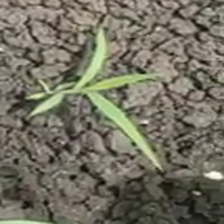
Weed species: Digitaria_SP_(Digitaria Sanguinalis )